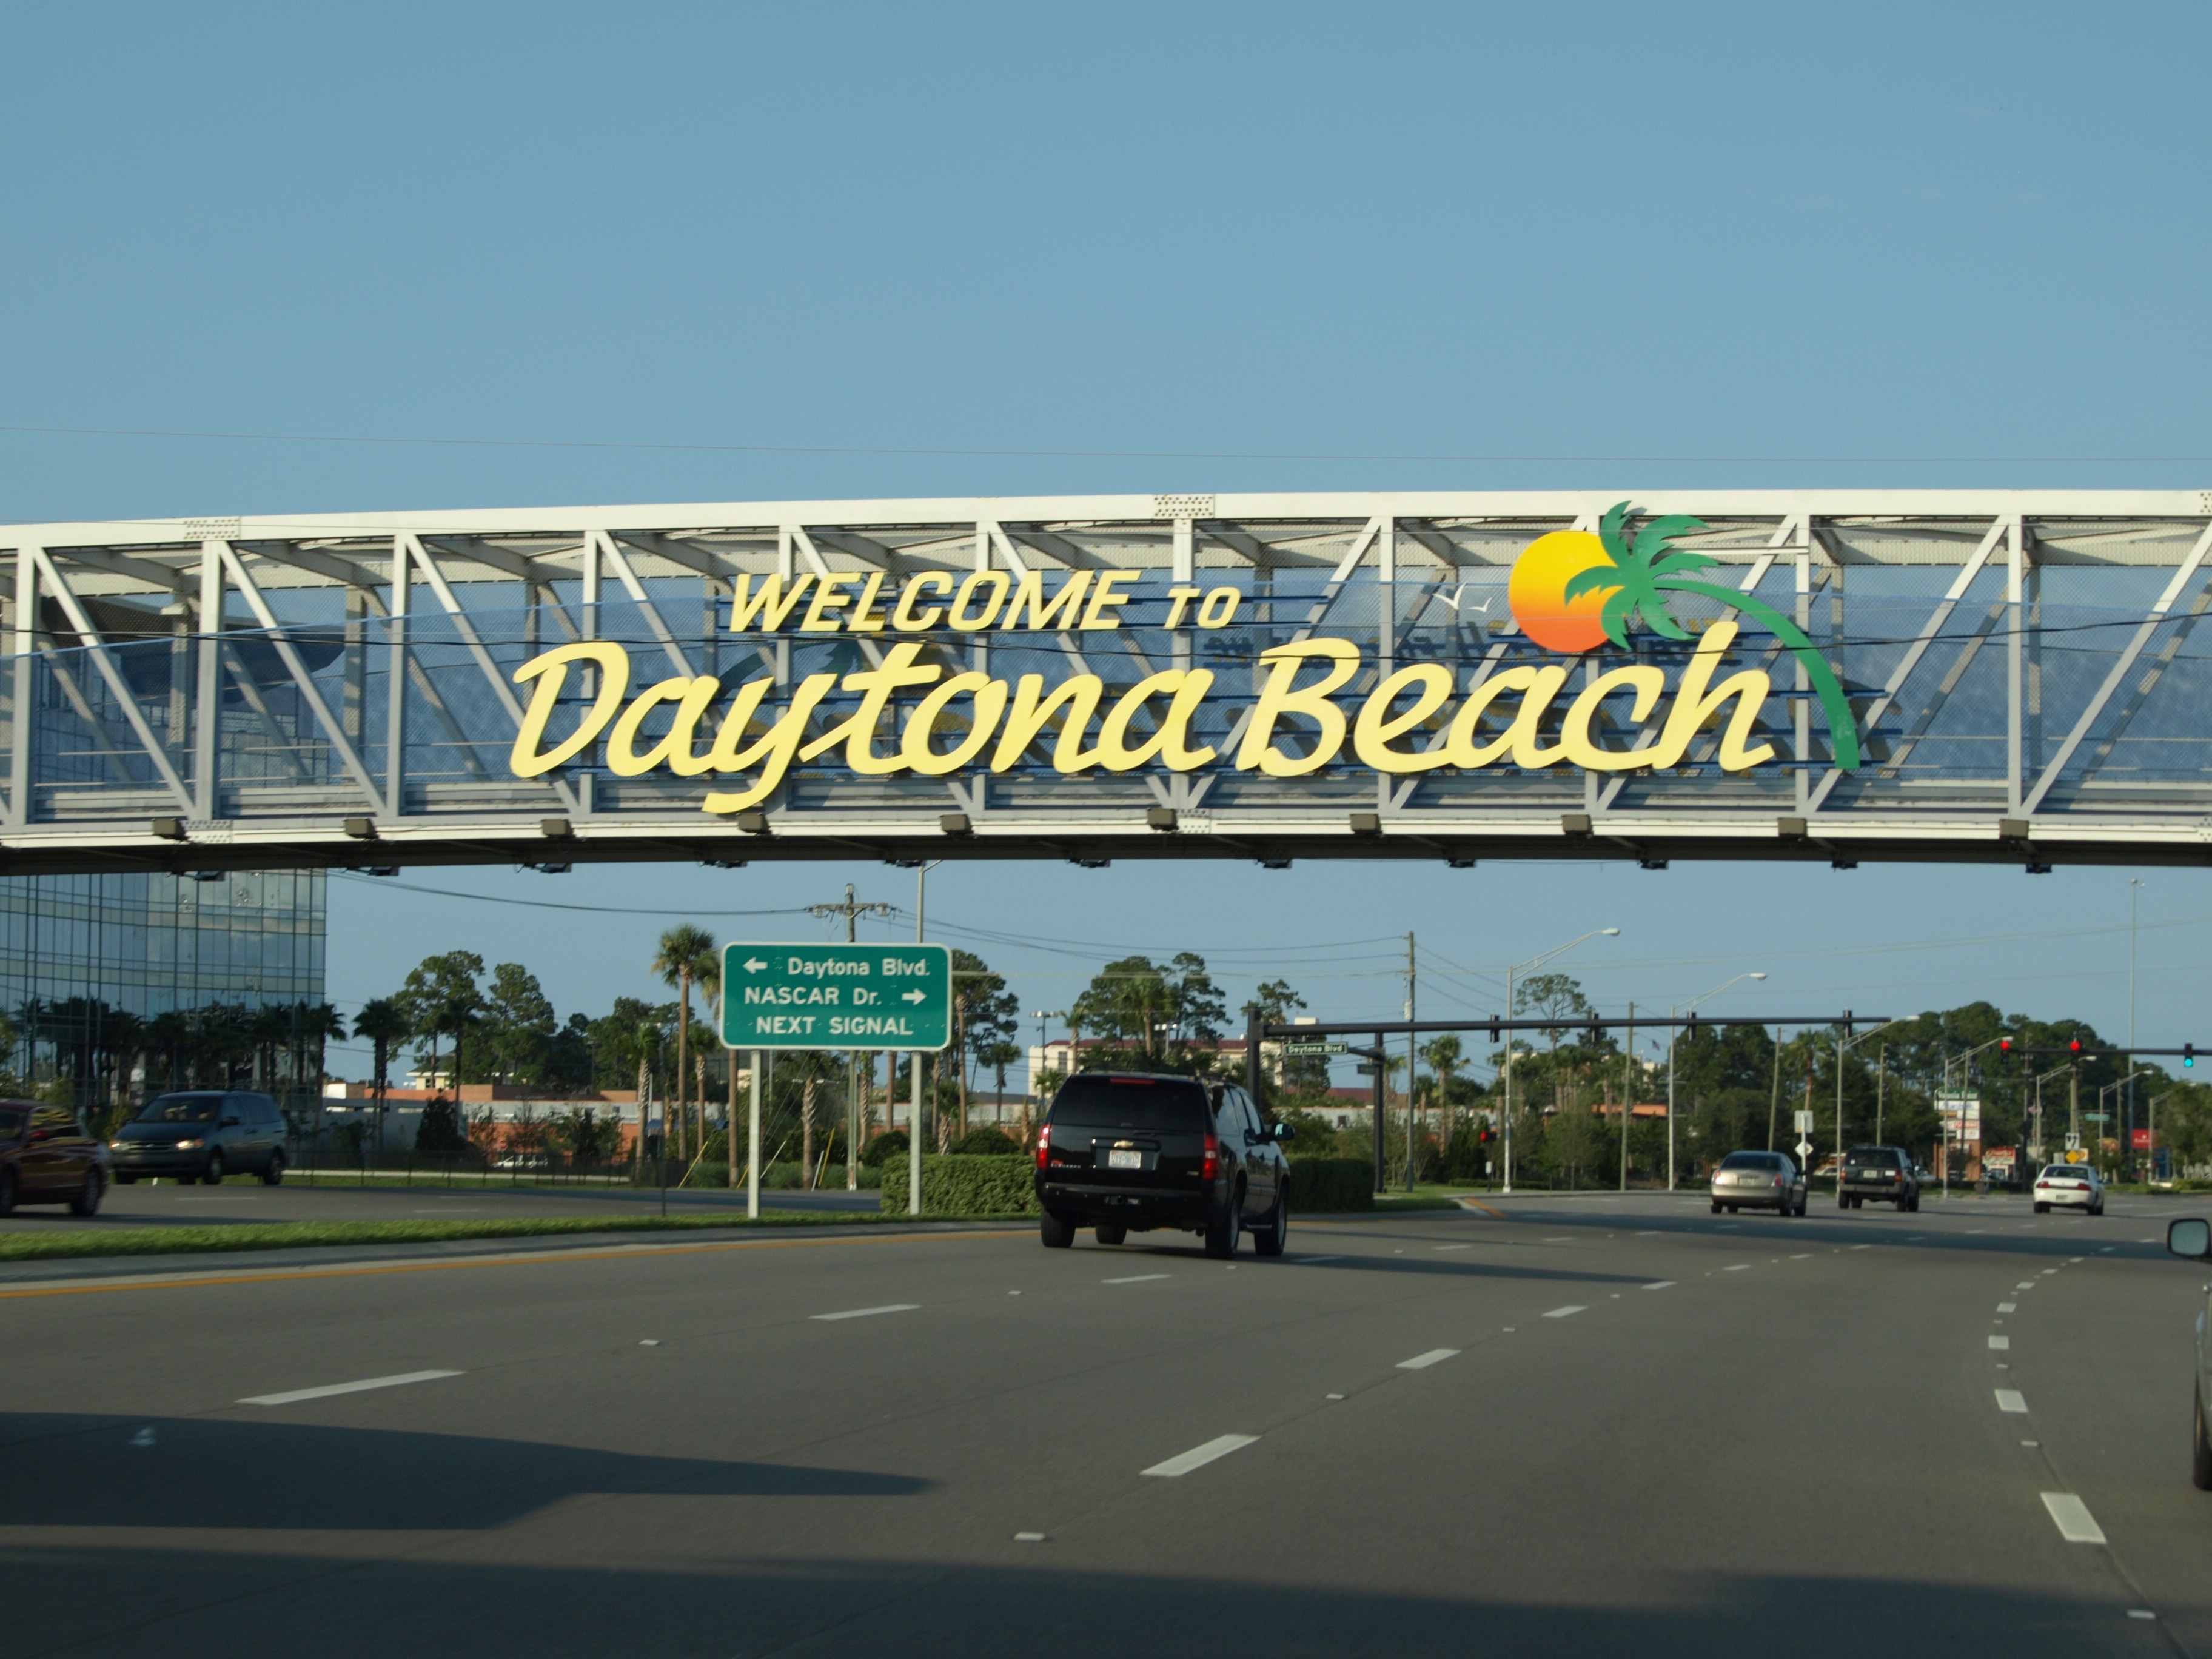
structure, highway, advertising, signage, stadium, public transport, arena, infrastructure, race track, florida, daytona beach, daytona, sport venue, controlled access highway